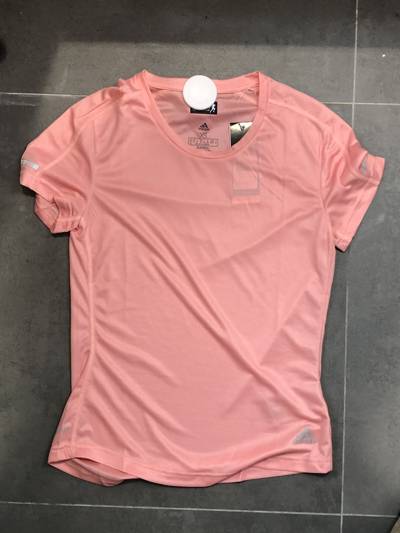
Waste category: clothes